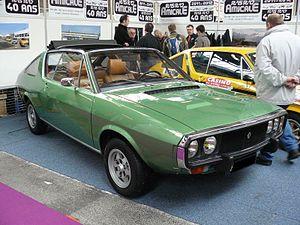
Les Renault 15 et 17 sont deux modèles d'automobiles Renault dérivées de la berline Renault 12 produits à partir de juillet 1971 jusqu'en 1979. Les Renault 15 et 17 furent à leur débuts assemblées à Sandouville aux côtés des R16, puis, à l'hiver 1973, elles furent transférées à l'usine Chausson de Maubeuge car Sandouville avait plus donné la priorité aux Renault 20 et 30 pour préparer la succession de la R16. La Renault 15 fut désignée ainsi parce qu'elle était équipée d'un moteur de 1 565 cm³ et la Renault 17, pour son moteur de 1 647 cm³. Dans certains pays où le chiffre 17 a la réputation de porter malheur comme le 13 en France, elle fut rebaptisée 177.